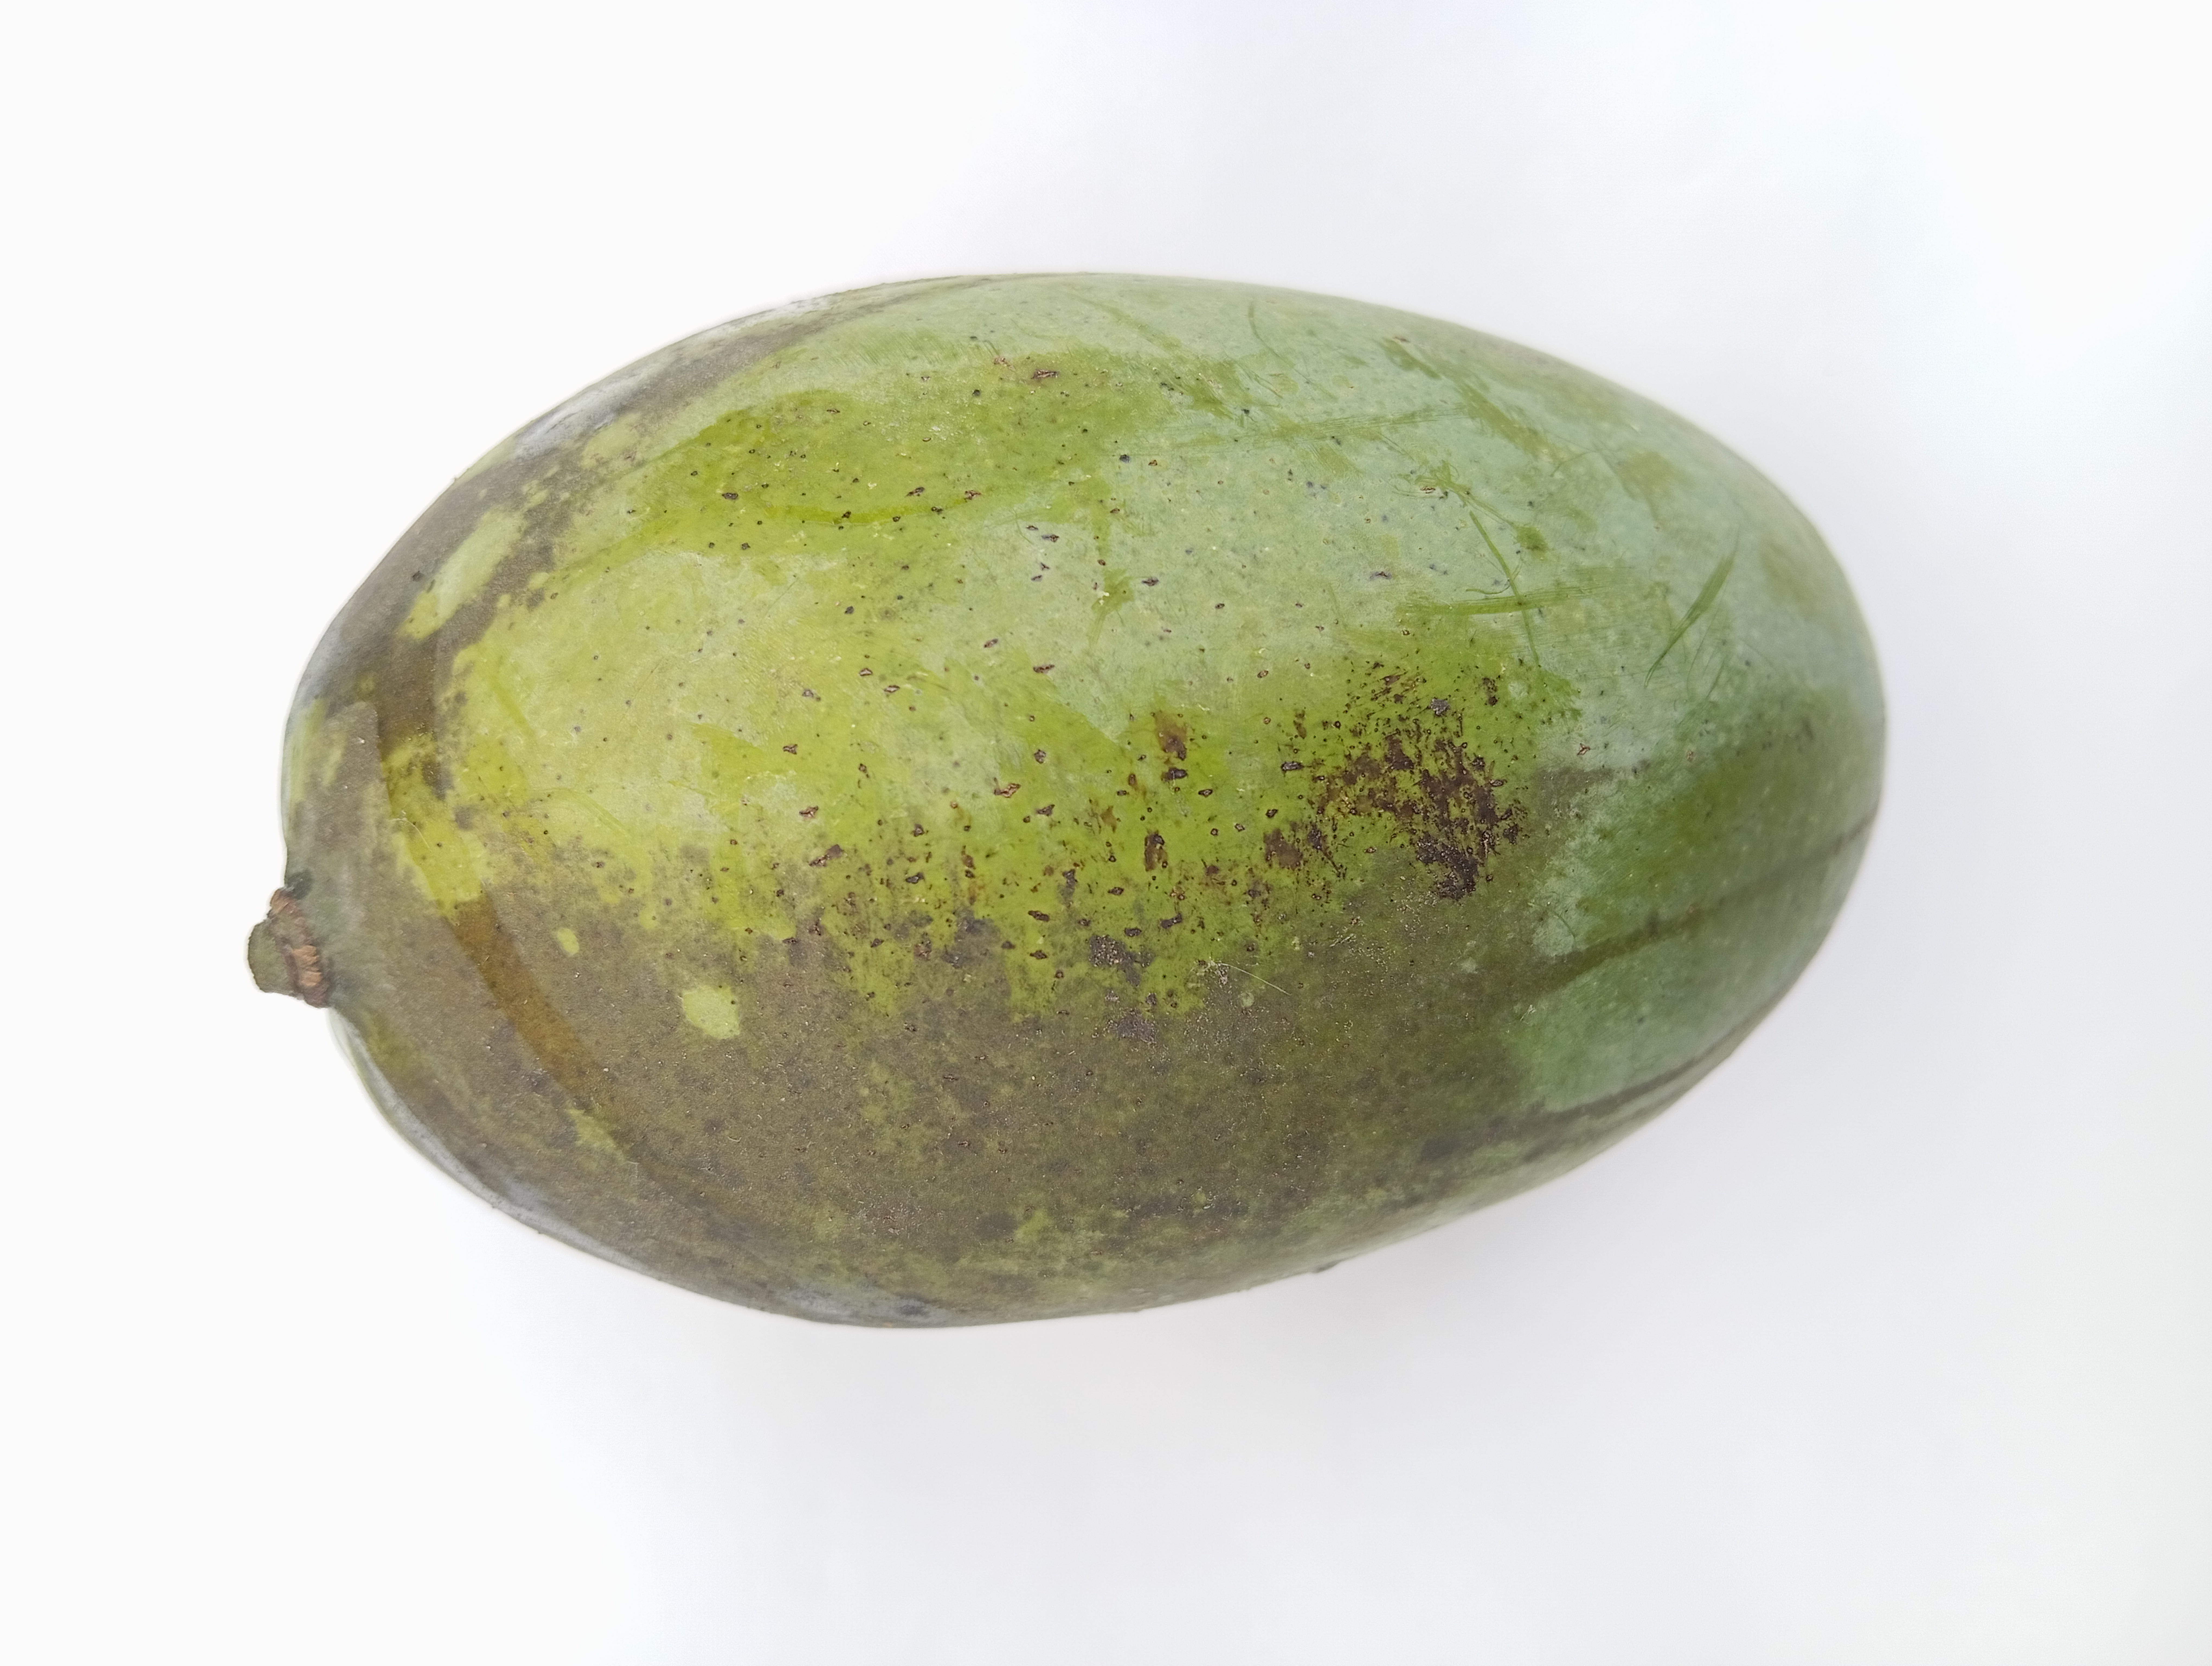
Mango variety: Amrapali